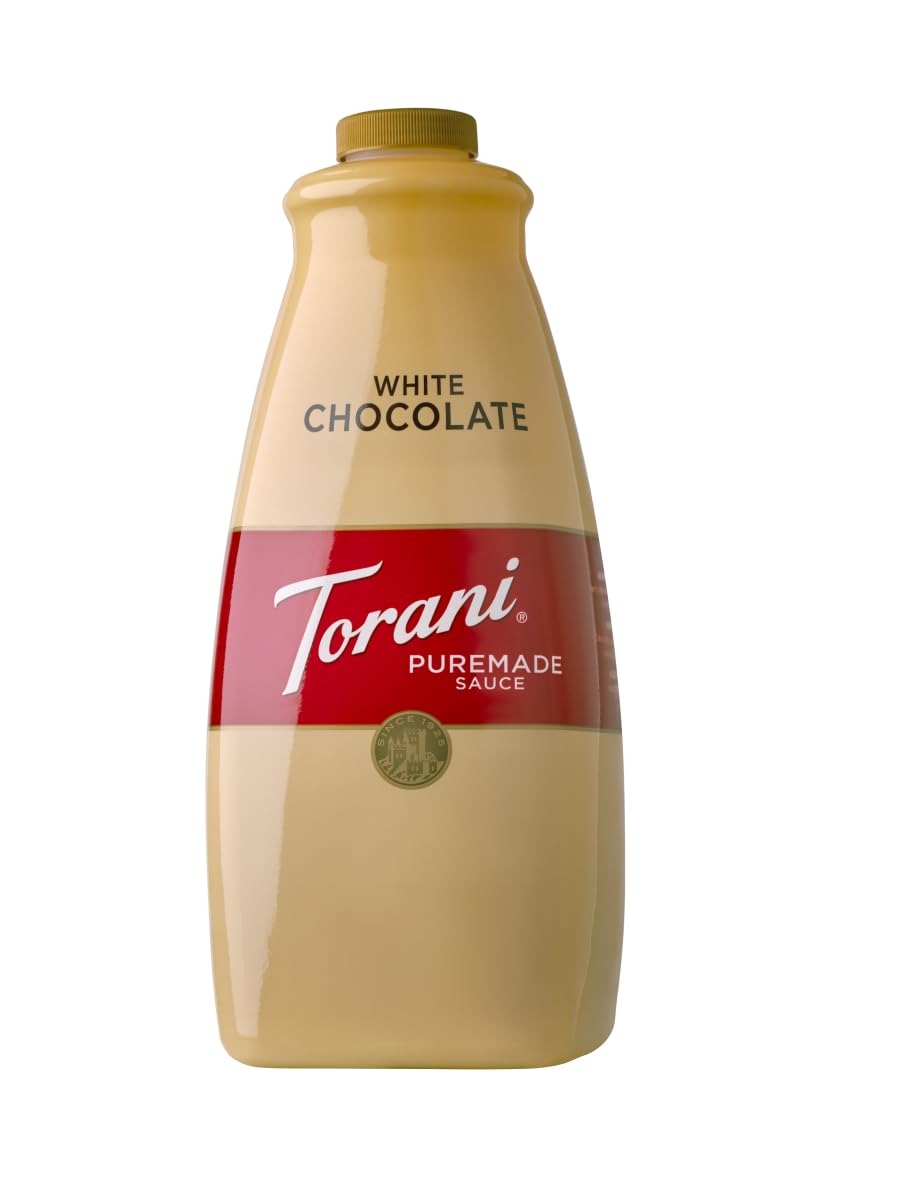
Item Name: Torani White Chocolate Sauce, 64 Ounce
Bullet Point 1: Product Type:Grocery
Bullet Point 2: Item Package Dimension:10.16 Cm L X10.92 Cm W X26.16 Cm H
Bullet Point 3: Item Package Weight:5.8 Lbs
Bullet Point 4: Country Of Origin: United States
Value: 64.0
Unit: Fl Oz

Price: 21.72